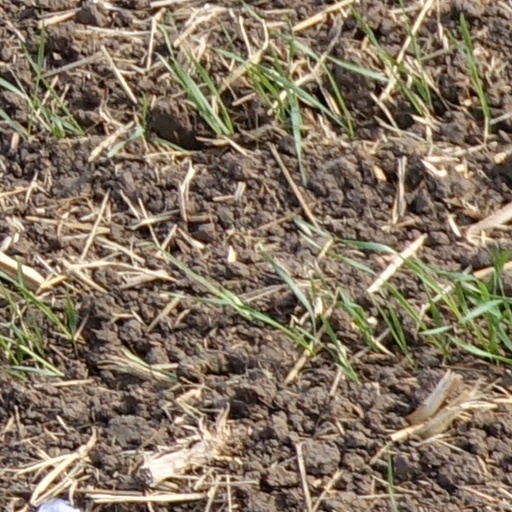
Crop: wheat